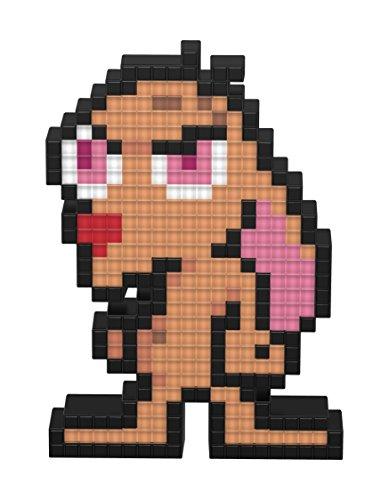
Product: PDP Pixel Pals Ren & Stimpy Ren Collectible Lighted Figure, 878-040-NA-REN
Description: It lights up- use on/Off Switch on back of Figure to make Ren look like he just stepped out of a video game.
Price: $14.99
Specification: ASIN:B075VDGRLV|Releasedate:November21,2017|Pricing:ThestrikethroughpriceistheListPrice.SavingsrepresentsadiscountofftheListPrice.|ProductDimensions:4.4x3.5x6.3inches;6.7ounces|Media::VideoGame